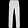
Label: Trouser